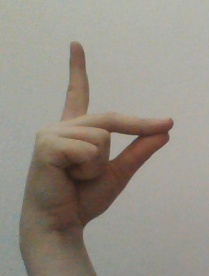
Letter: ta